Lelepa (island)

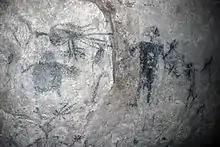
Cave Painting Cave in Rock. The right figure is often identified with Chief Roi Mata

Except for the darkened rear wall, all the walls of the cave are covered to head height with cave paintings, some of which overlap each other. The oldest ones are red spots and handprints, probably dating from the first millennium BCE, assigned to the Lapita culture. However, most of the pictures are black line drawings. Among them are some that are 1,500 years old, but most were made much later; the most recently dated ones are from the eighteenth century. The illustrations show birds, fish, and anthropomorphic figures. Abstract designs include simple and complex geometric figures such as angles, triangles and diamond shapes. The largest human representation, according to tradition, is that of Roi Mata.